Kalamaria

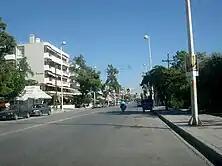

Kalamaria, like much of Thessaloniki metropolitan area lies in a transitional climate zone between semi-arid and temperate climates, classifying as cold semi-arid climate ("BSk") according to Köppen climate classification. Kalamaria records 408 mm annual precipitation, evenly spread throughout the year with a slight decrease during the summer months, while the average annual temperature is 17.1 °C. Temperatures in the warmest months rarely (if ever) exceed 40 °C while frost may occur several days per year during the winter months. Thunderstorms are more common during the warmer half of the year. Snowfall is not very common though it occurs almost annually, but it usually does not cause heavy disruption to daily life.